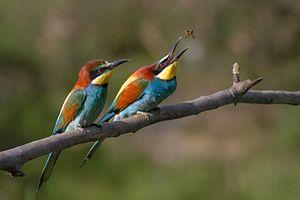
Les Salins-d'Hyères sont une zone de marais salants situés sur les côtes de la mer Méditerranée, sur le territoire de la commune de Hyères, dans le département du Var et de la région Provence-Alpes-Côte d'Azur. Constituant l'un des espaces naturels les plus remarquables du rivage méditerranéen, ils ont été, jusqu'en 1995, utilisés pour la production du sel.
Le Guêpier d'Europe est une espèce d'oiseau appartenant à la famille des Meropidae. En raison de l'effet qu'il a sur l'environnement aride, certains auteurs le considèrent comme aménageur d'écosystème.
Revest-du-Bion est une commune française, située dans le département des Alpes-de-Haute-Provence en région Provence-Alpes-Côte d'Azur.
La montagne de Lure est une montagne des Préalpes de Haute-Provence, située dans le département des Alpes-de-Haute-Provence. Elle appartient à la même formation géologique que le plateau d'Albion, qu'elle jouxte, et le mont Ventoux. Cette chaîne s'allonge sur 42 kilomètres de long, culmine au signal de Lure et présente un relief très contrasté entre l'adret calcaire, coupé de combes et de vallons, et l'ubac marneux, où s'accumulent monts et ravins.
Wikimedia Commons est une médiathèque en ligne d'images, de sons, d'autres médias audiovisuels et de données JSON sous licence libre, comme tous les autres projets du mouvement Wikimedia.